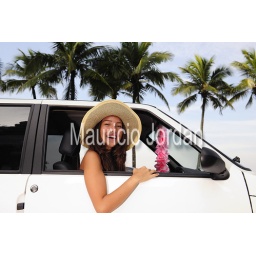
car rental: happy woman in her new car near the beach